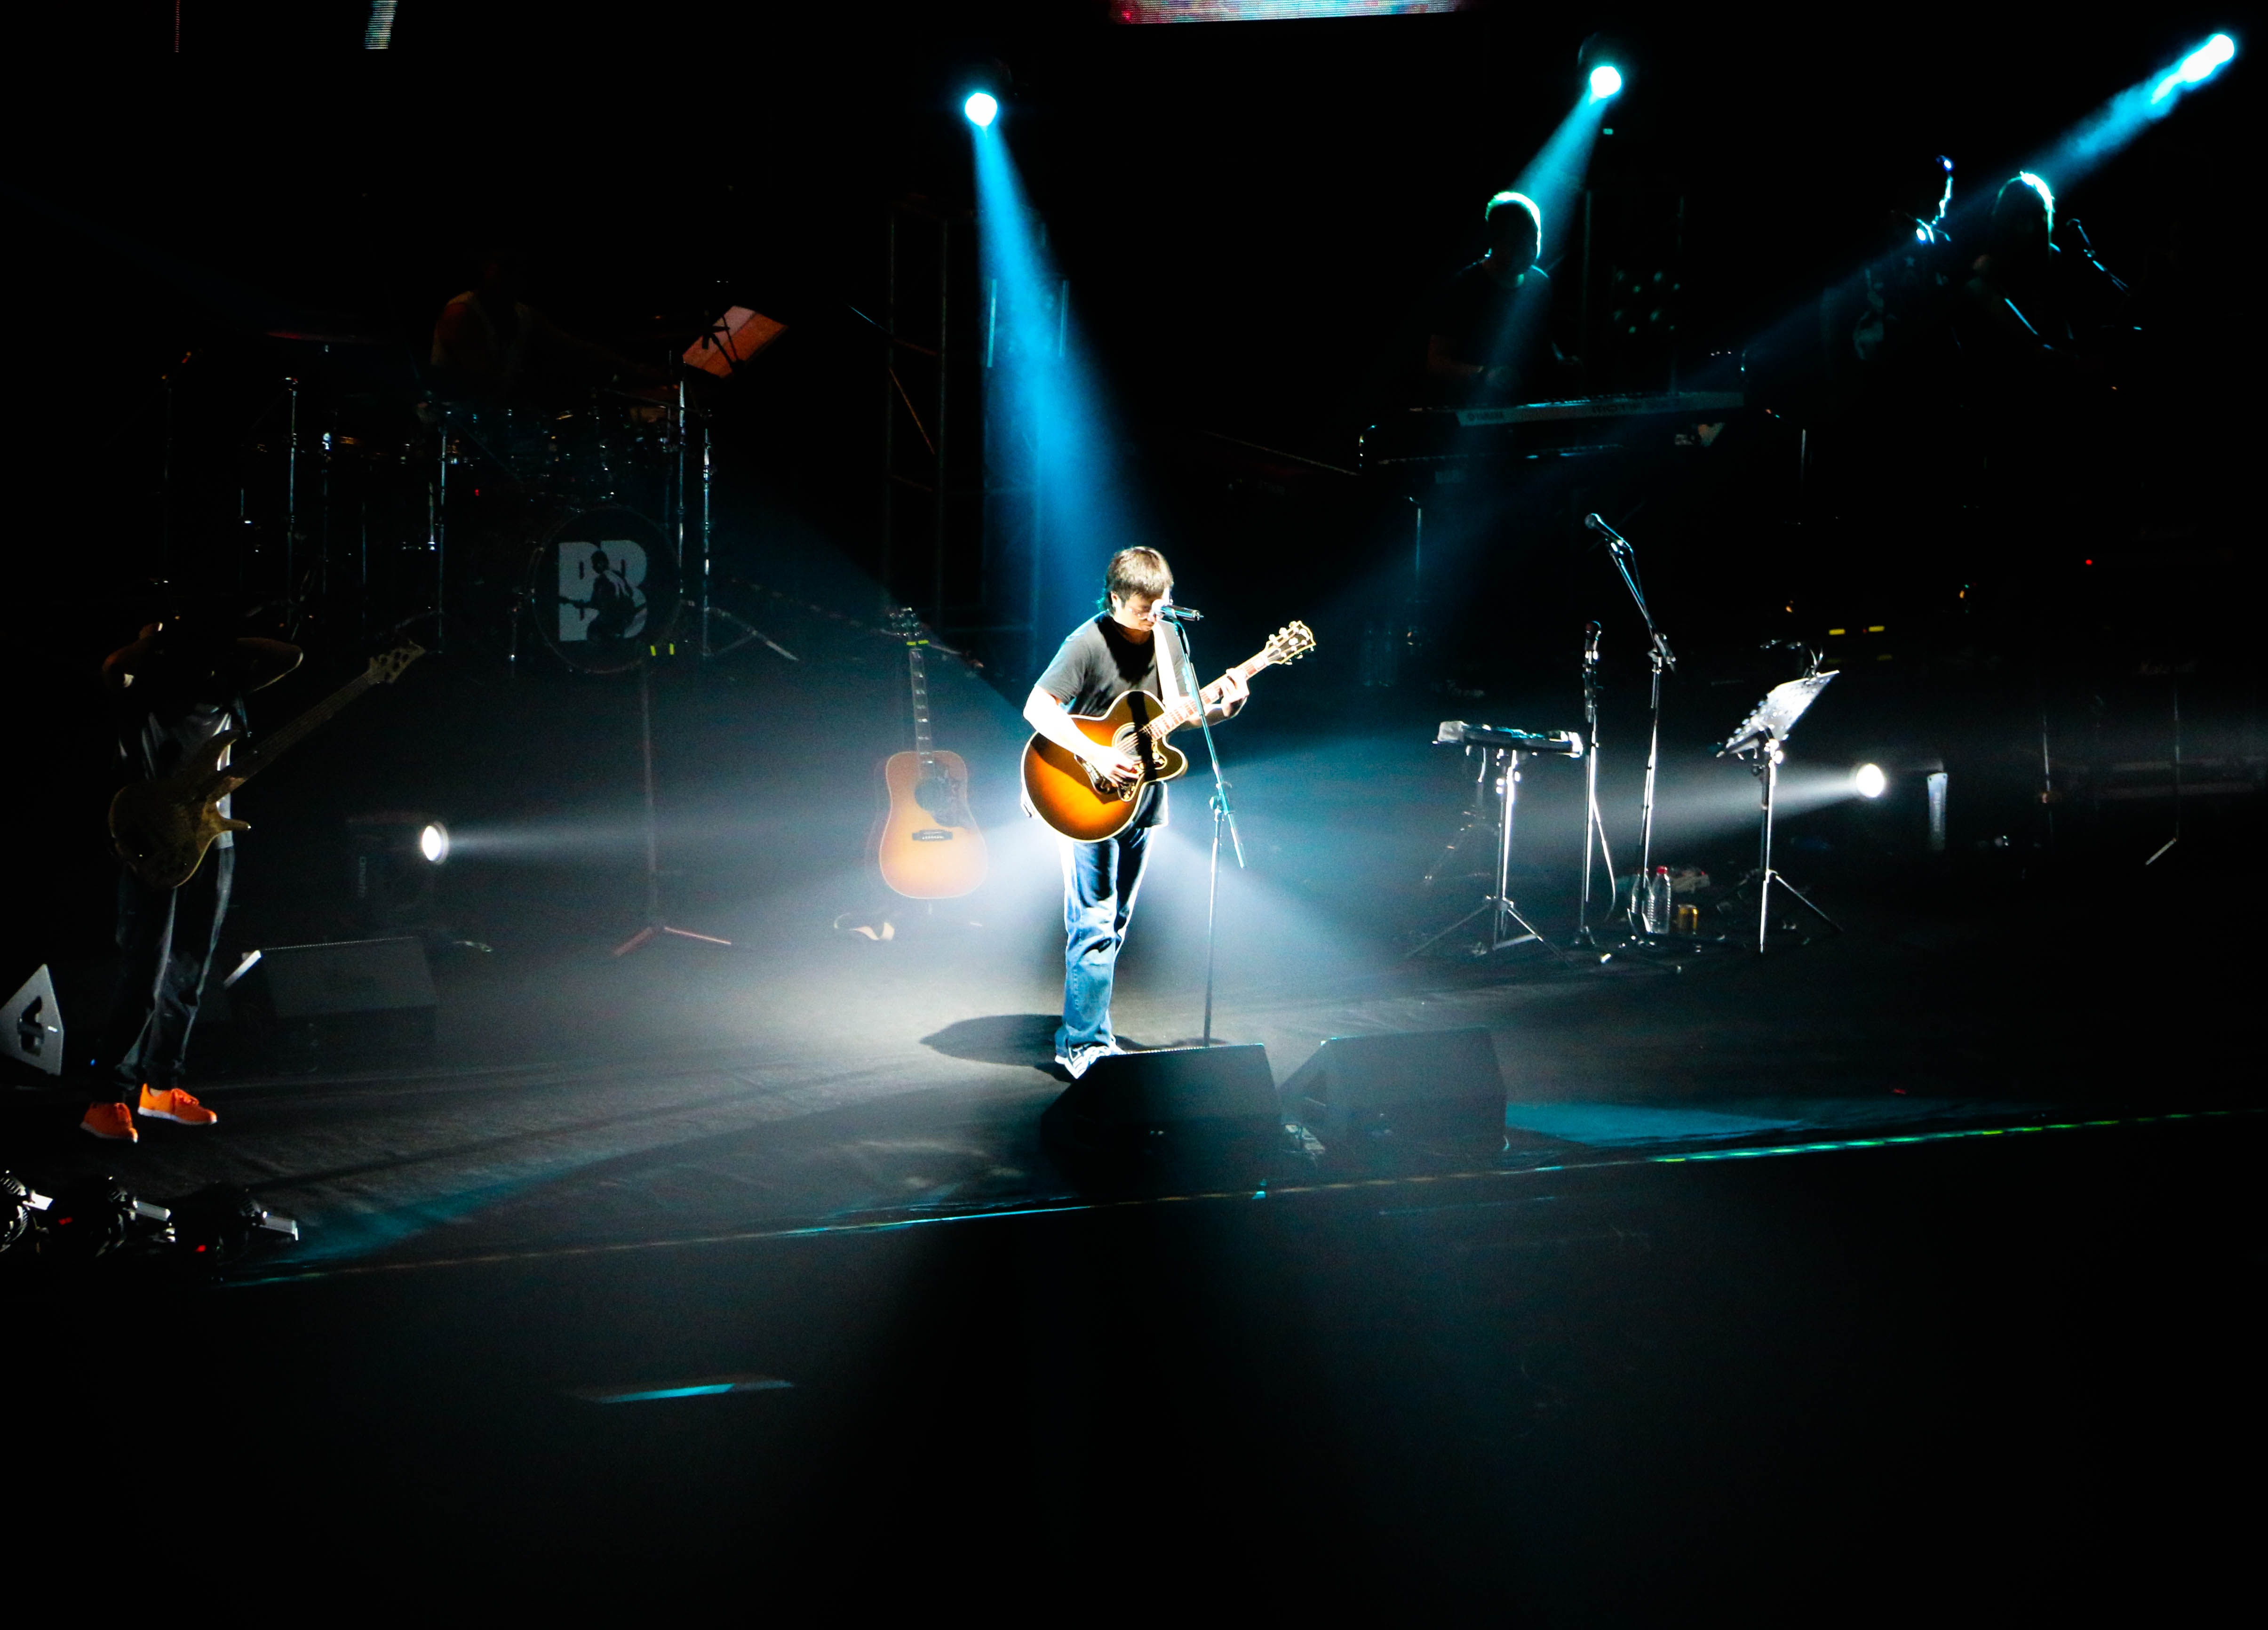
music, light, star, concert, darkness, performance art, stage, performance, guitarist, entertainment, performing arts, rock concert, lizhi, atmosphere of earth, musical theatre